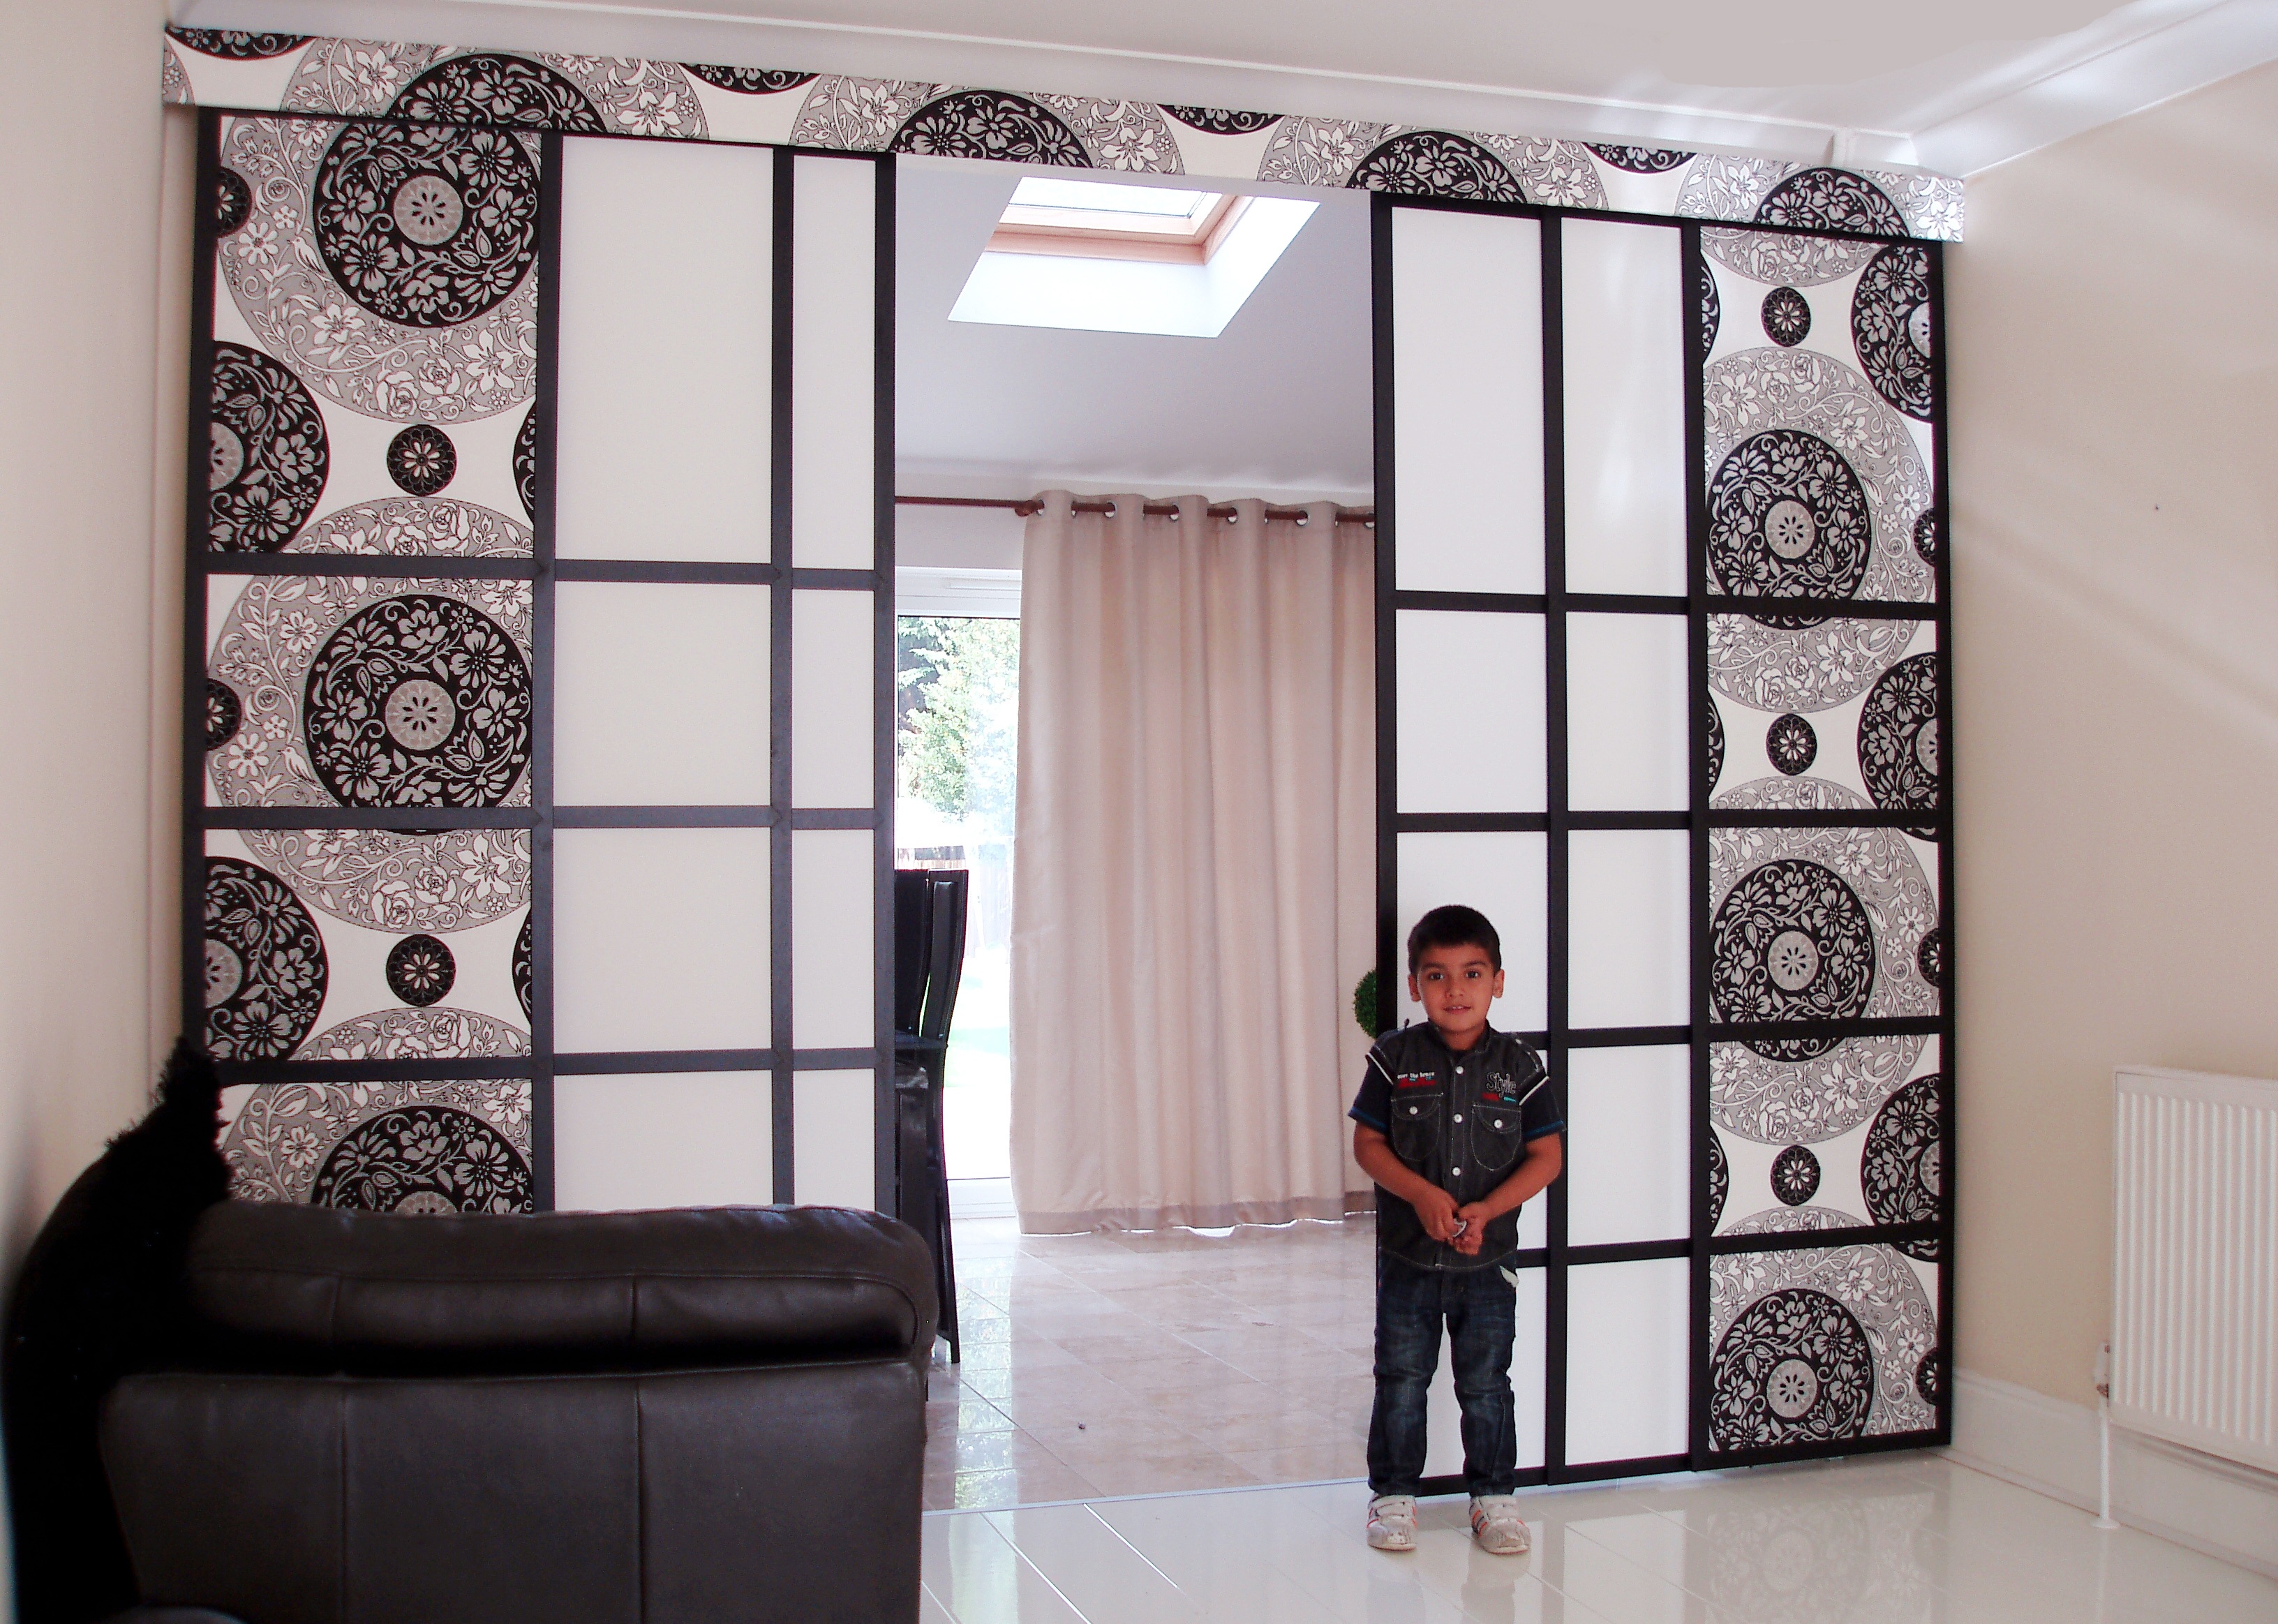
interior, home, wall, indoor, curtain, divider, living room, furniture, room, interior design, textile, design, blinds, wallpaper, wardrobe, curtains, dividing, window covering, window treatment, room divider